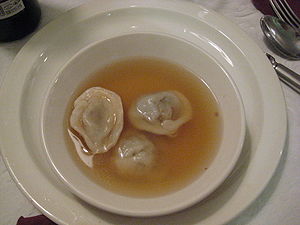
Jødisk mad
Kyllingesuppe med kreplach.
Jødisk mad er summen af madlavningstraditioner blandt jøder. Ligesom på alle andre kulturelle felter er der gennem århundrederne udviklet adskillige traditioner inden for jødisk madlavning. Traditionerne er delvist betinget af religiøse forskrifter, men afhænger meget af hvilken geografisk region man betragter. Der er således også tale om en påvirkning af resten af samfundet.